Kurakuenguchi Station

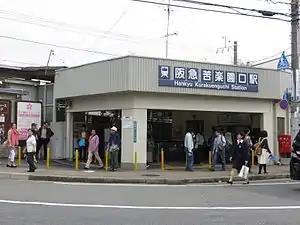
Kurakuenguchi Station building, April 2015

is a passenger railway station located in the city of Nishinomiya Hyōgo Prefecture, Japan. It is operated by the private transportation company Hankyu Railway.